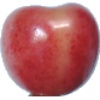
Label: Cherry Rainier 1